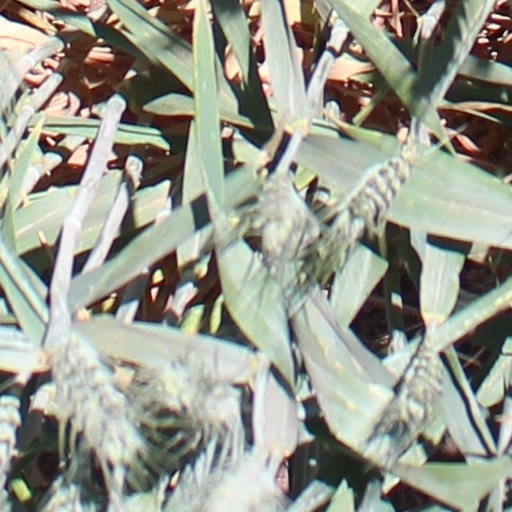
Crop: wheat